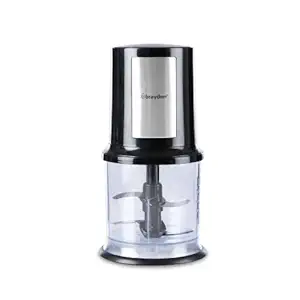
Brayden Chopro
Category: Home&Kitchen
Price: 1599 (list price: 1999)
Rating: 4.4 (1,558 ratings)
About this product: FLAWLESS PROCESS: Chops meat, carrot, ginger, tomato, onion, Bell pepper, garlic, chilies, herbs, coconut slices, fruits, nuts, bread and Ice cubes. Also make puree, juices, mashes, smoothies, salads, and more with Chopro.|TOUCH TO TREND: Enjoy slicing! With Brayden Chopro; No need of searching lever or button, easy Top Press completes chopping drastically. Gives different textures for your cooking, serves to dine.|ULTIMATE POWER: Feels smooth functioning with Pepped up 400W motor, runs faster, and pulverizes the ingredients within a second. Encircled with safety copper, doesn’t generate much heat.|DUAL BLADE TECHNOLOGY: Bi-level AERO4 blades have sharp edges that cleave down chunky pieces like a nice one. Makes your work simple and spends lesser time in your kitchen area.|ENLARGE CAPACITY: Brayden’s 500ML high standard BPA-free chopping bowl holds chunky pieces, transparent appearance peeks us a clear vision of chopping veggies/fruits; perfect for a whole family.|RATED WATTAGE : Brayden Chopro has a rated wattage of 200W-400W, the peak performance comes into action depending on the load capacity. Lower the content, higher the wattage and higher the content, lower the wattage.